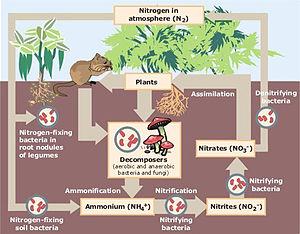
En écologie et plus généralement en sciences de la Terre, un cycle biogéochimique est le processus de transport et de transformation cyclique d'un élément ou composé chimique entre les grands réservoirs que sont la géosphère, l'atmosphère, l'hydrosphère, dans lesquels se retrouve la biosphère.